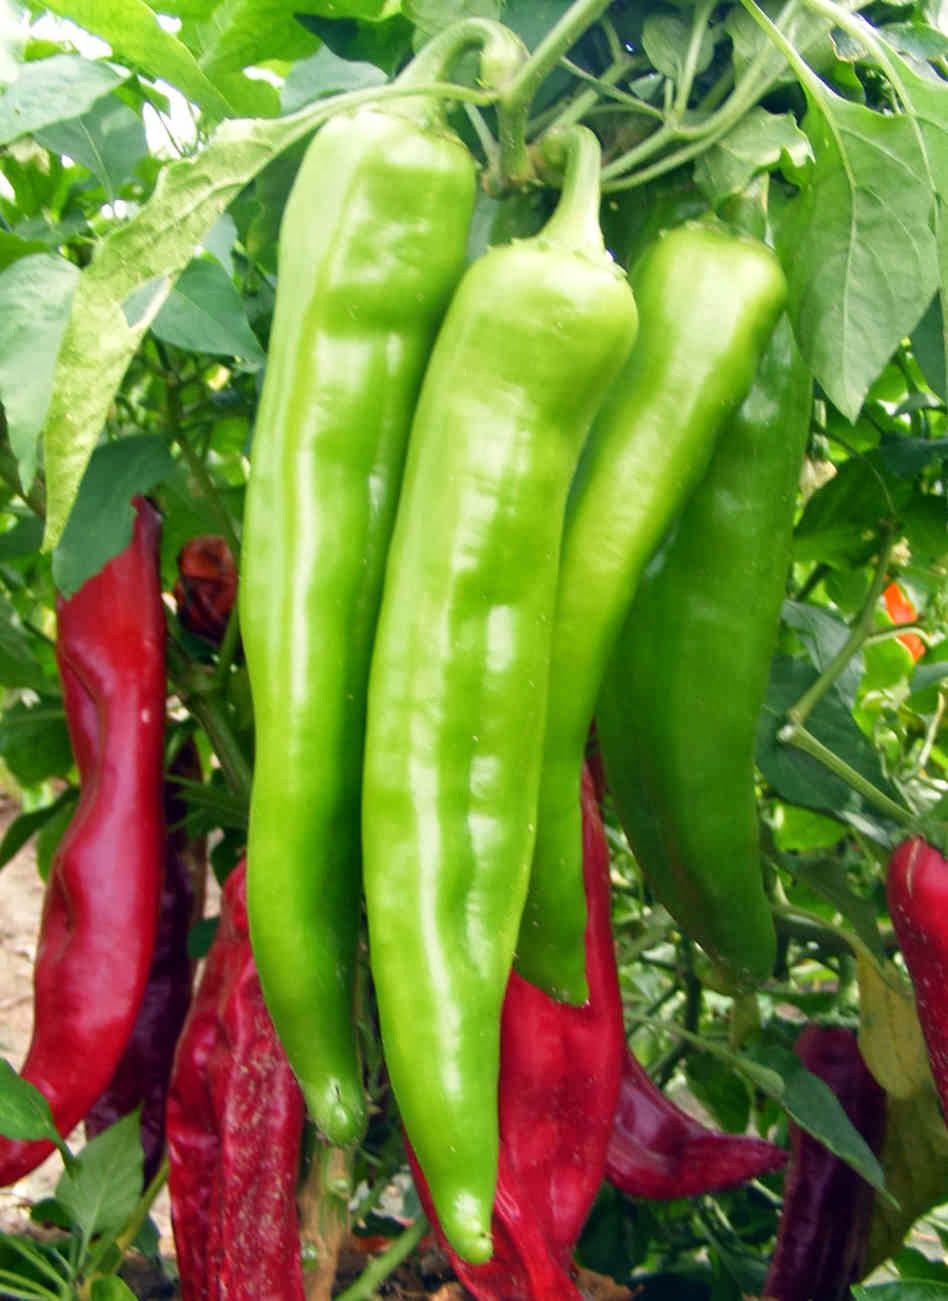
Label: chilli_pepper